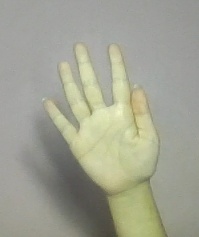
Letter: sheen